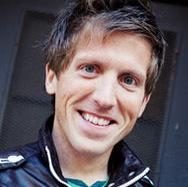
Age: 27